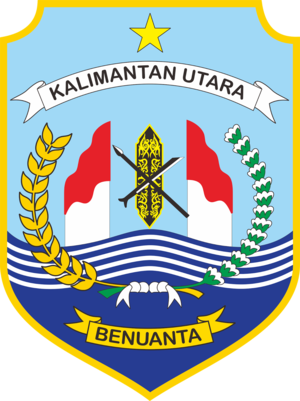
Le Kalimantan du Nord, en indonésien Kalimantan Utara est une province d'Indonésie située dans la partie indonésienne de l'île de Bornéo. Elle est limitée au sud par celle de Kalimantan oriental, à l'est par le détroit de Makassar, au nord par la frontière avec la Malaisie et à l'ouest par la frontière avec la Malaisie et la province de Kalimantan central. Sa capitale est Tanjung Selor.